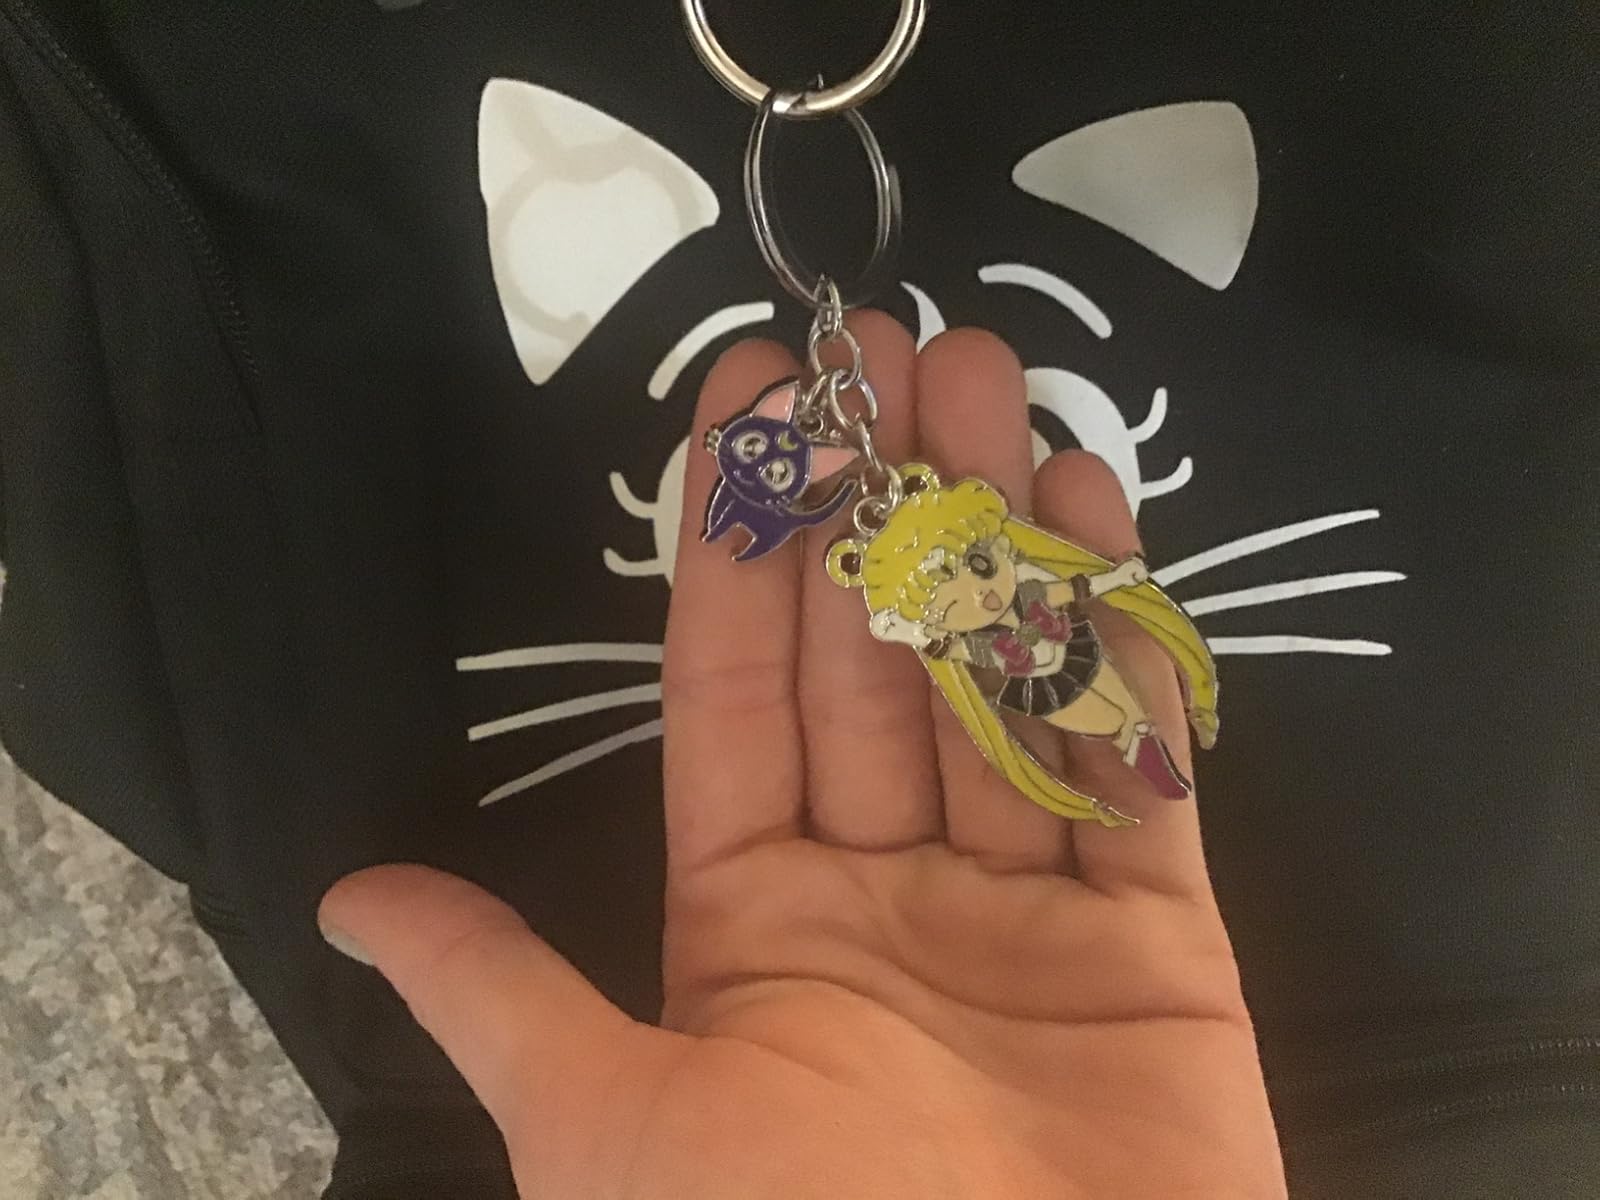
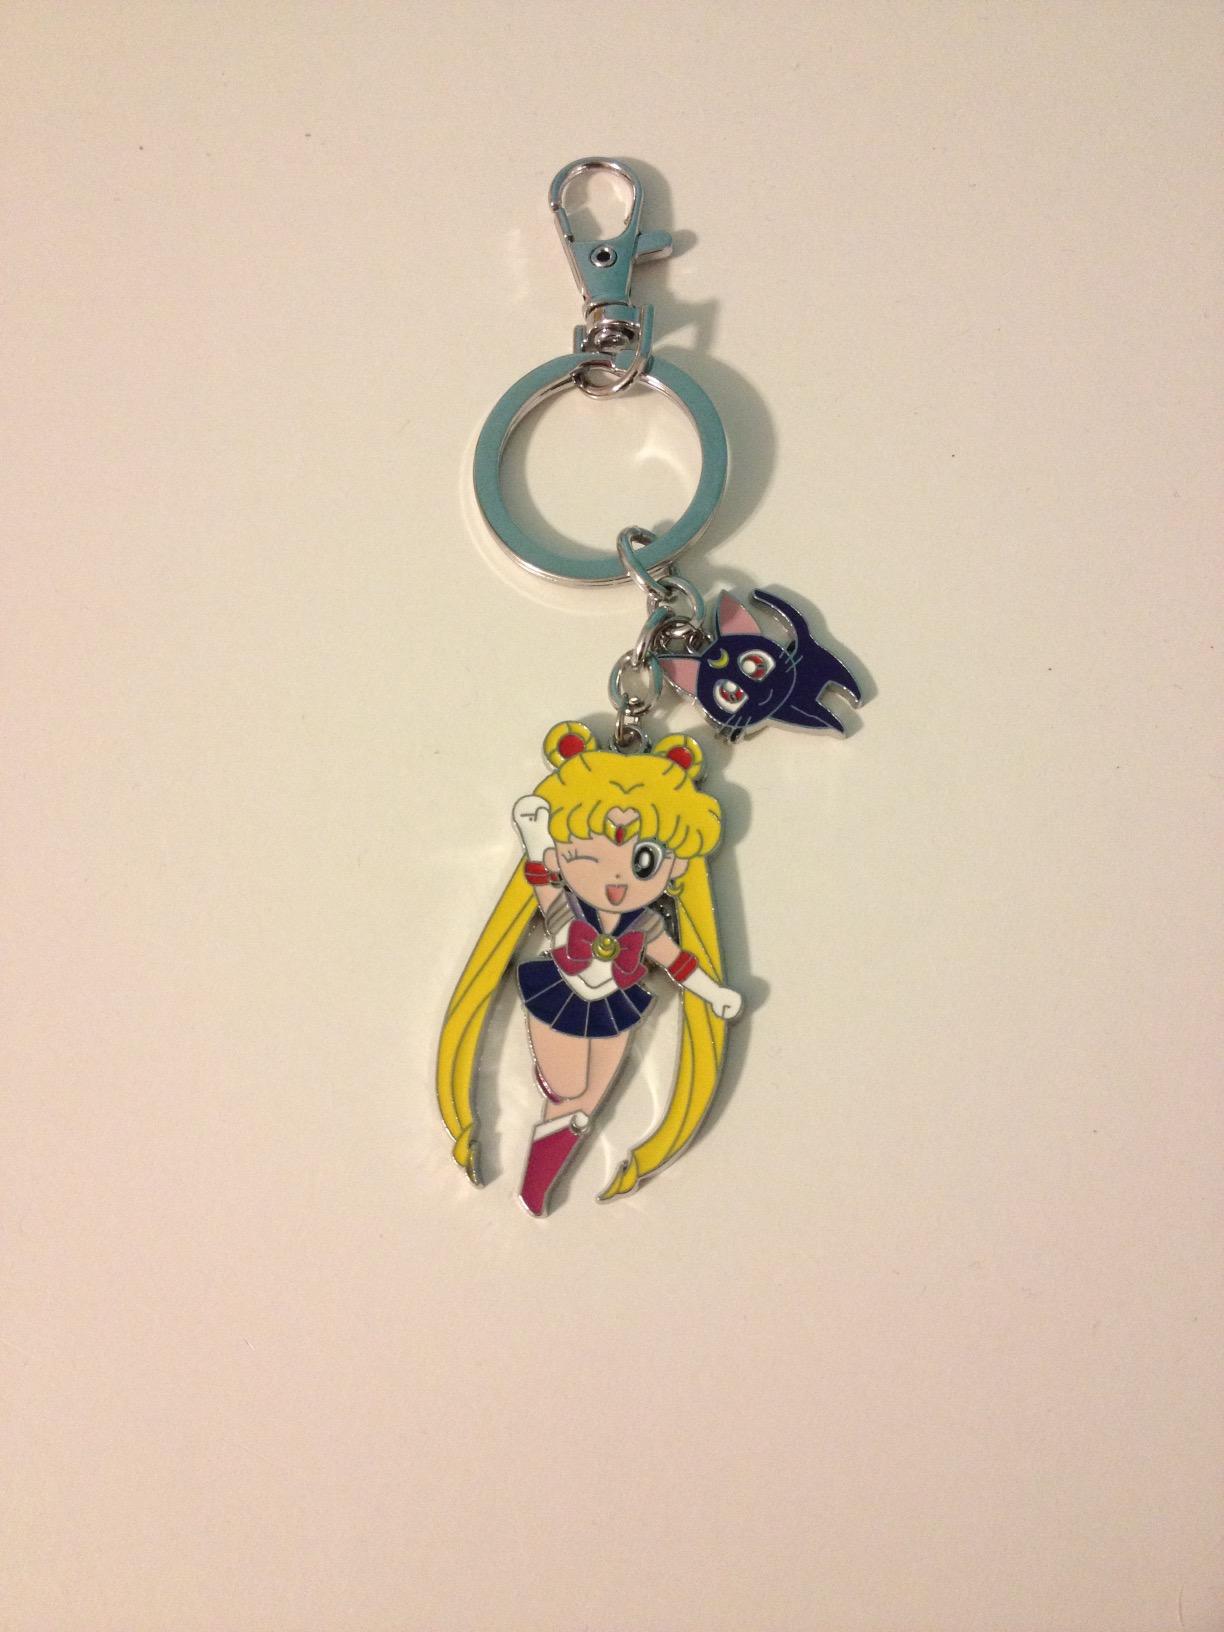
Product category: accessories_keychain
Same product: yes